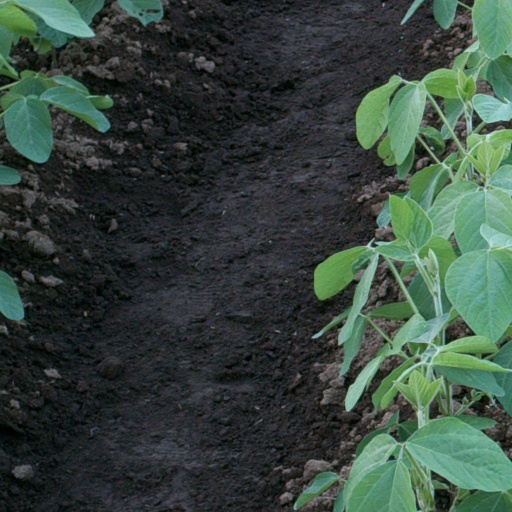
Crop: soybean